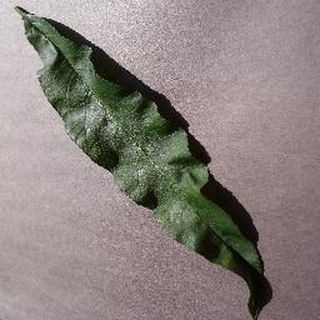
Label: healthy_peach